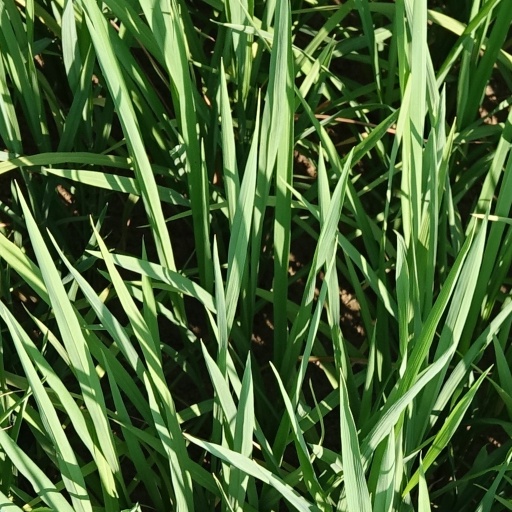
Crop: rice